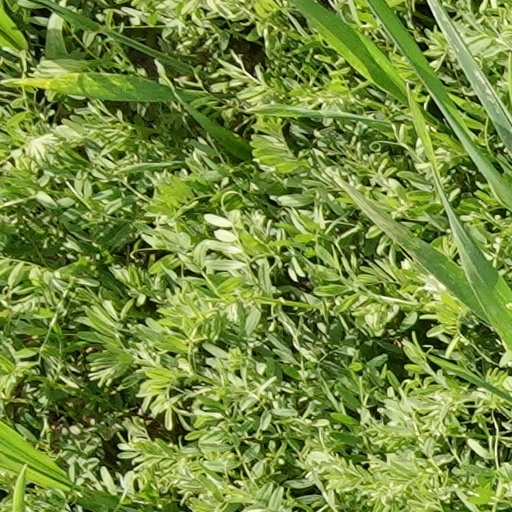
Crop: wheat